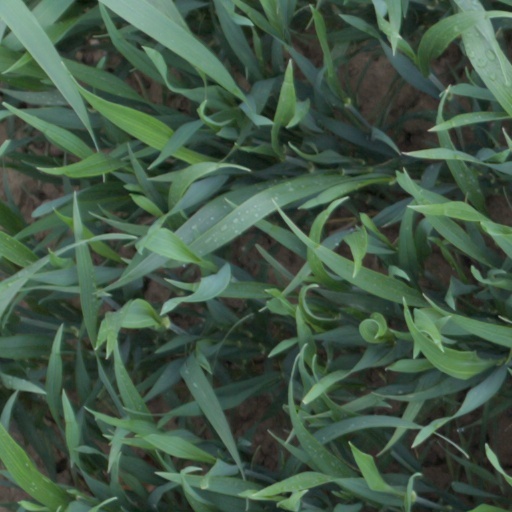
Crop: wheat